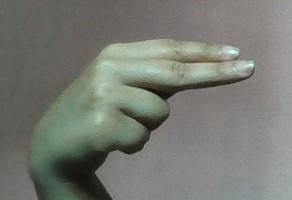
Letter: ain